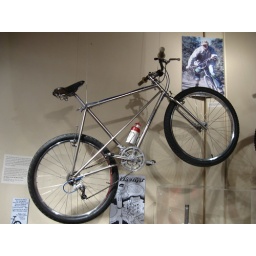
One of ten Joe Breezer frames made in 1980 intended specifically for mountain biking before mountain bikes really existed